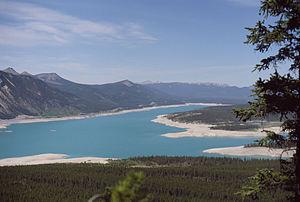
Le lac Abraham, en anglais : Abraham Lake, est un lac artificiel sur la rivière Saskatchewan Nord à l'ouest de l'Alberta au Canada. Le lac Abraham a une superficie de 53,7 km² et une longueur de 32 km.
La plupart des montagnes de l'Alberta sont situées dans la partie sud-ouest de la province d'Alberta sur le versant oriental des Rocheuses canadiennes. D'autres points hauts se trouvent dans les monts Caribou et la montagne de Cyprès.